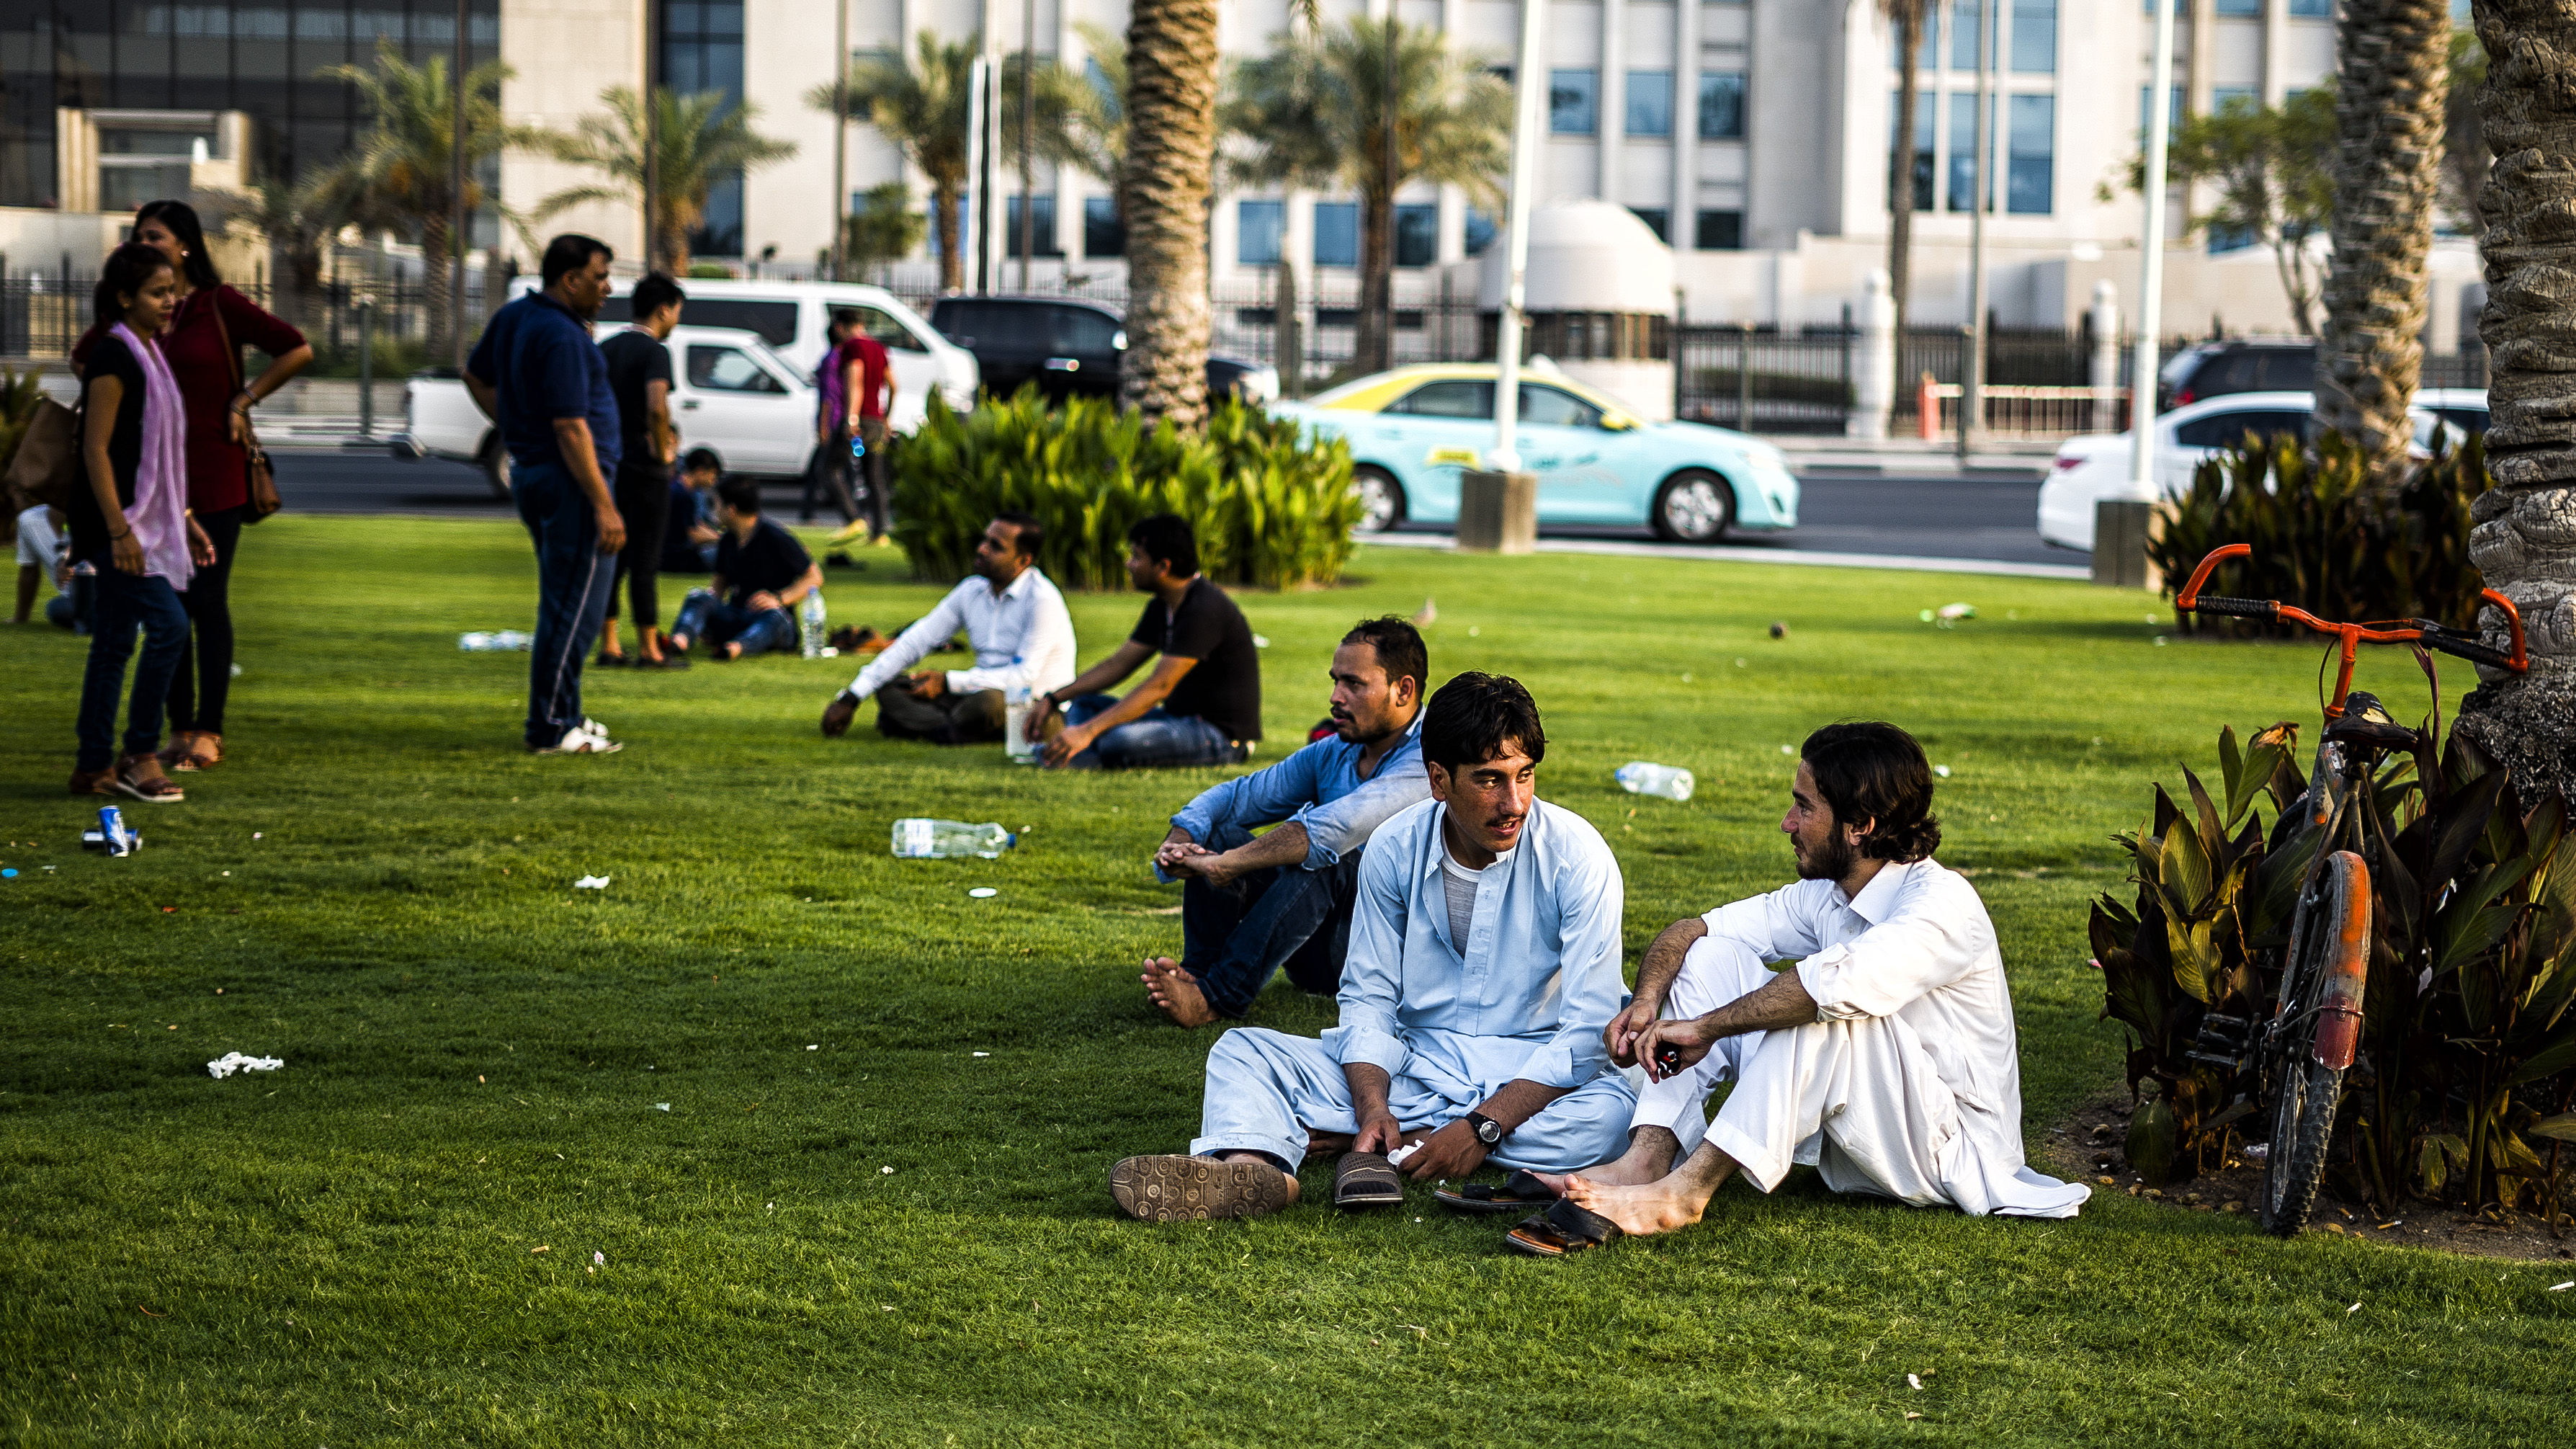
grass, sitting, public space, lawn, spring, campus, recreation, leisure, park, games, plant, city, student, competition event, team